Osaka City University

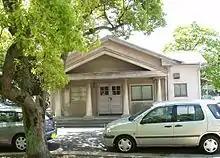
The "Chapel", one of the remains of Camp Sakai, built around 1950, removed in 2005

In 1949 OCU had five faculties (Business / Economics / Law and Literature / Science and Engineering / Home Economics).